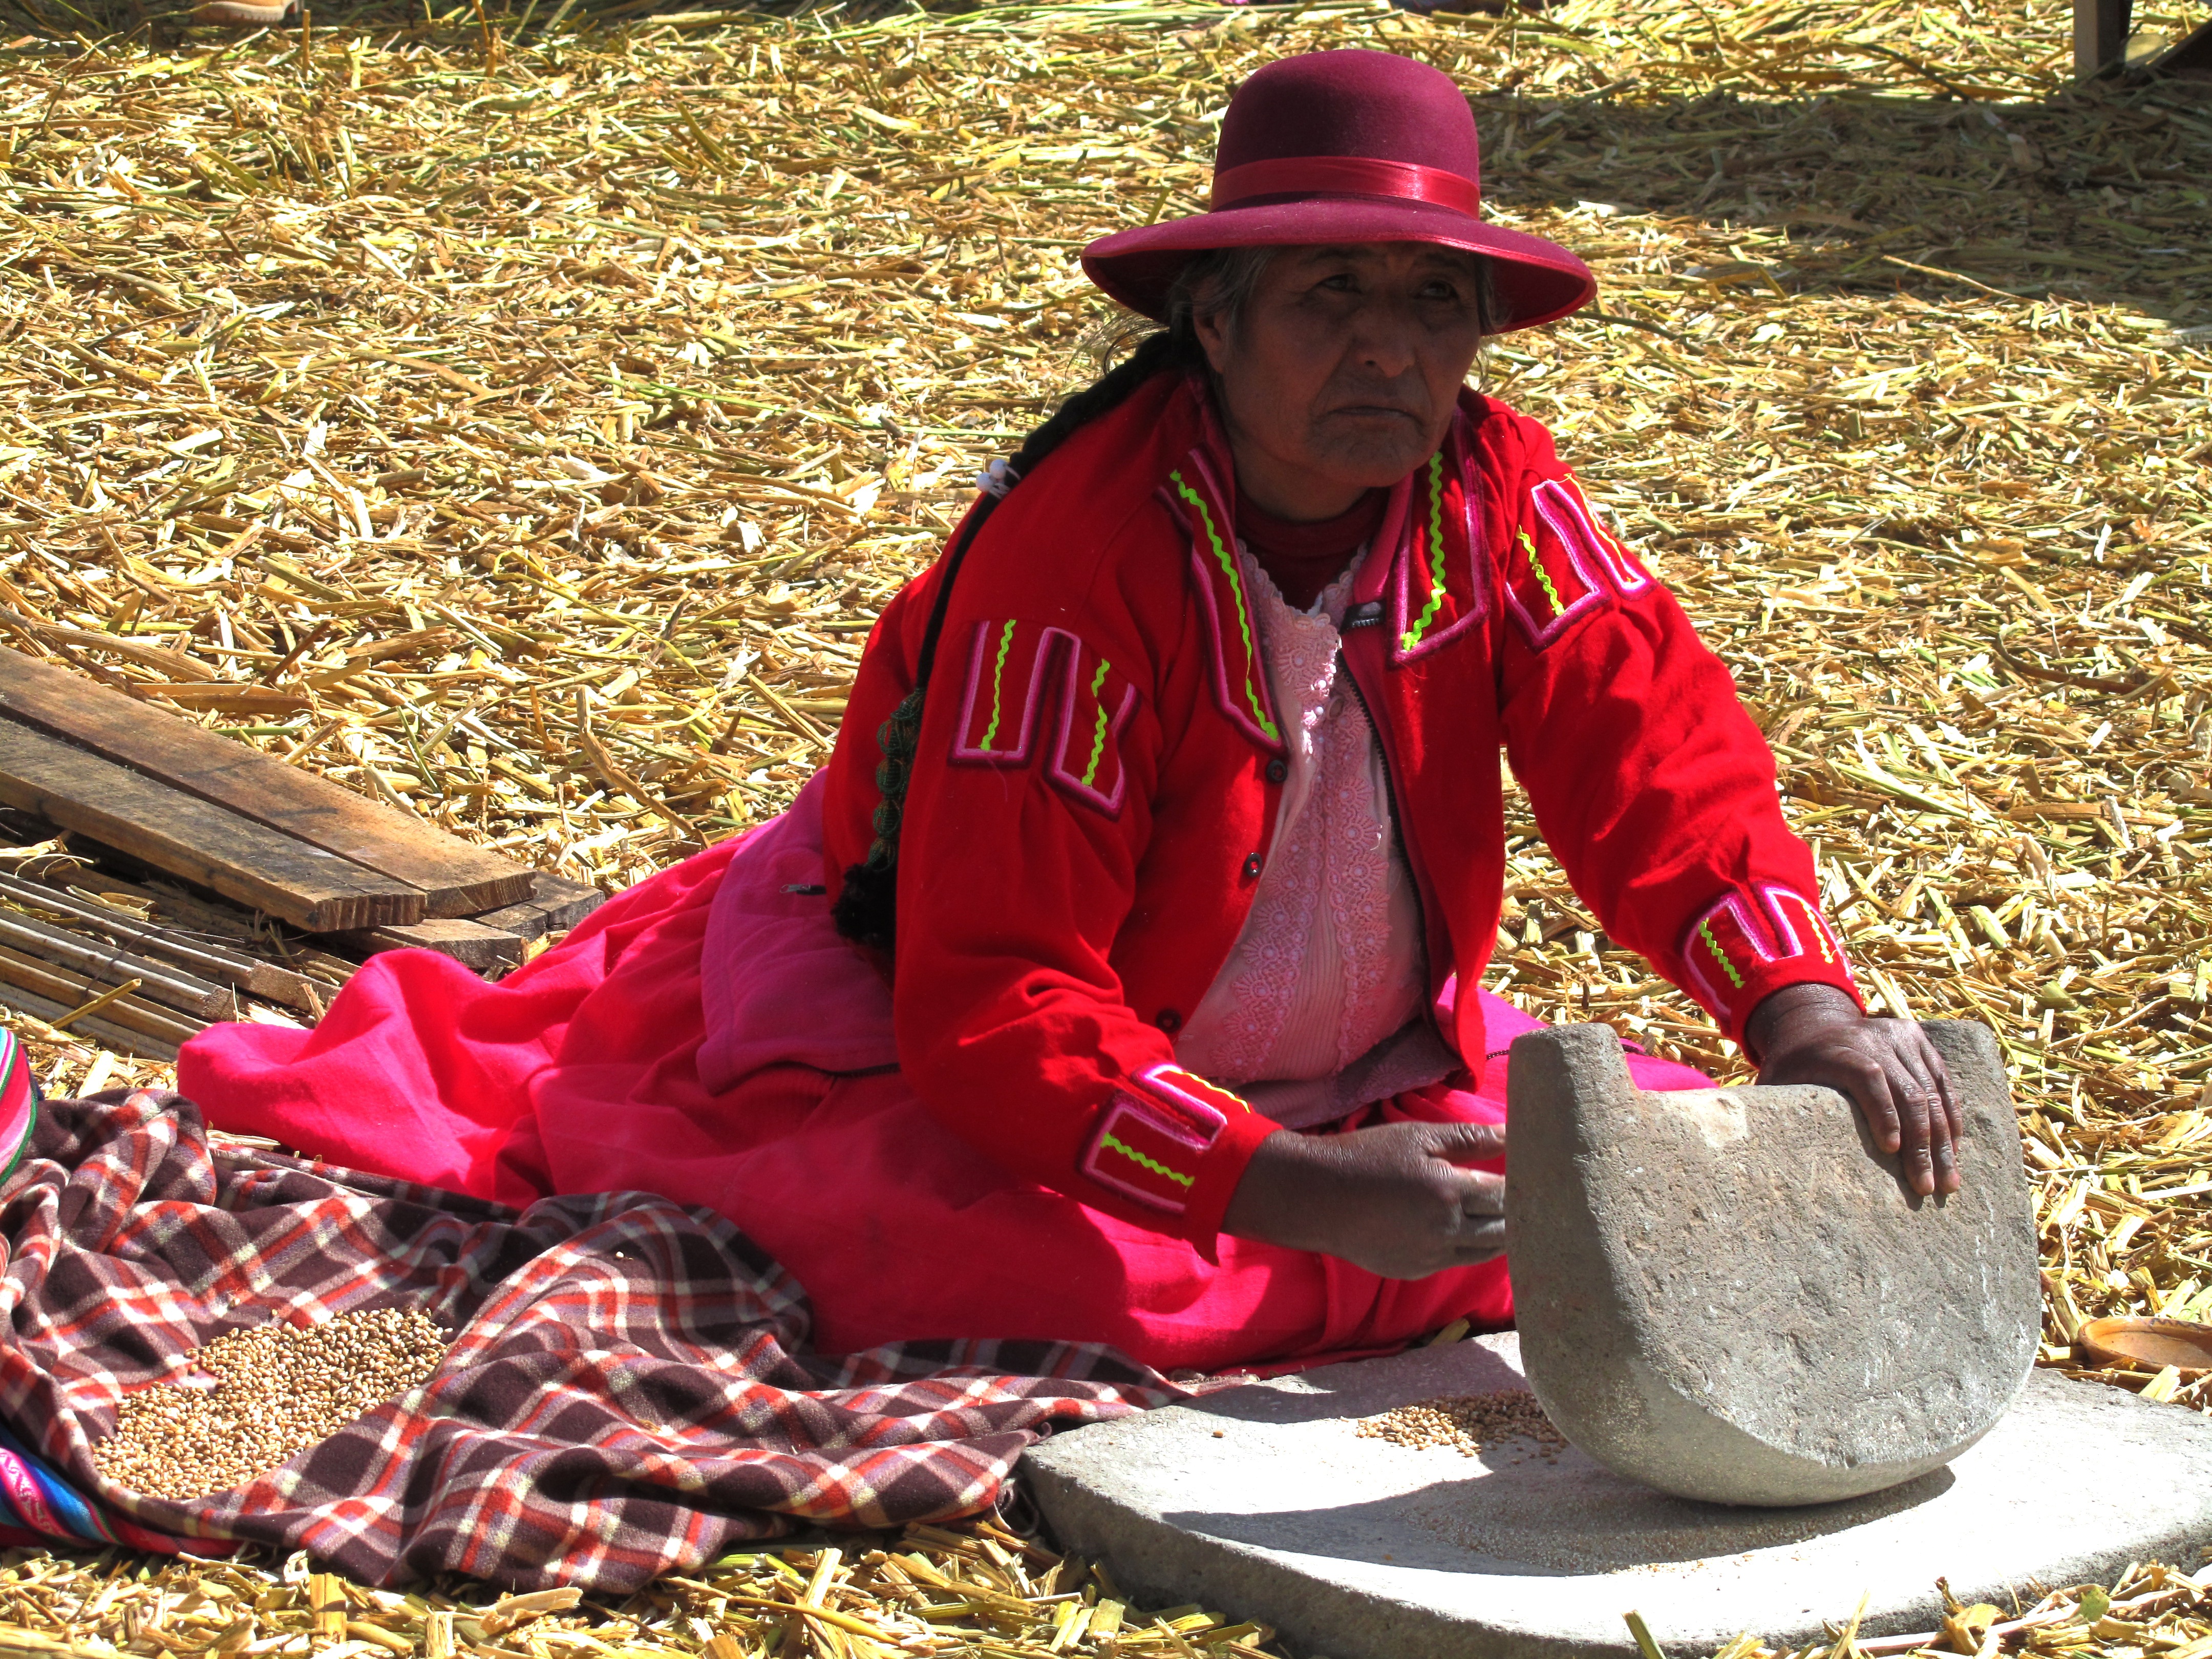
peru, grind, tradition, uros, titicaca